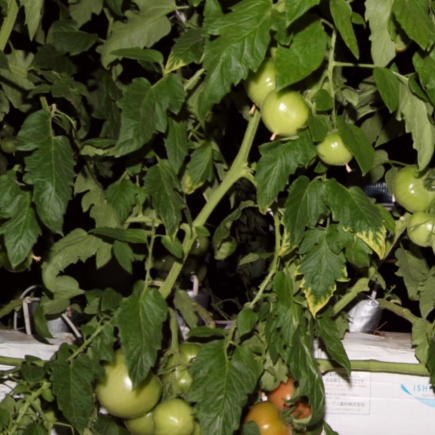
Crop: tomato